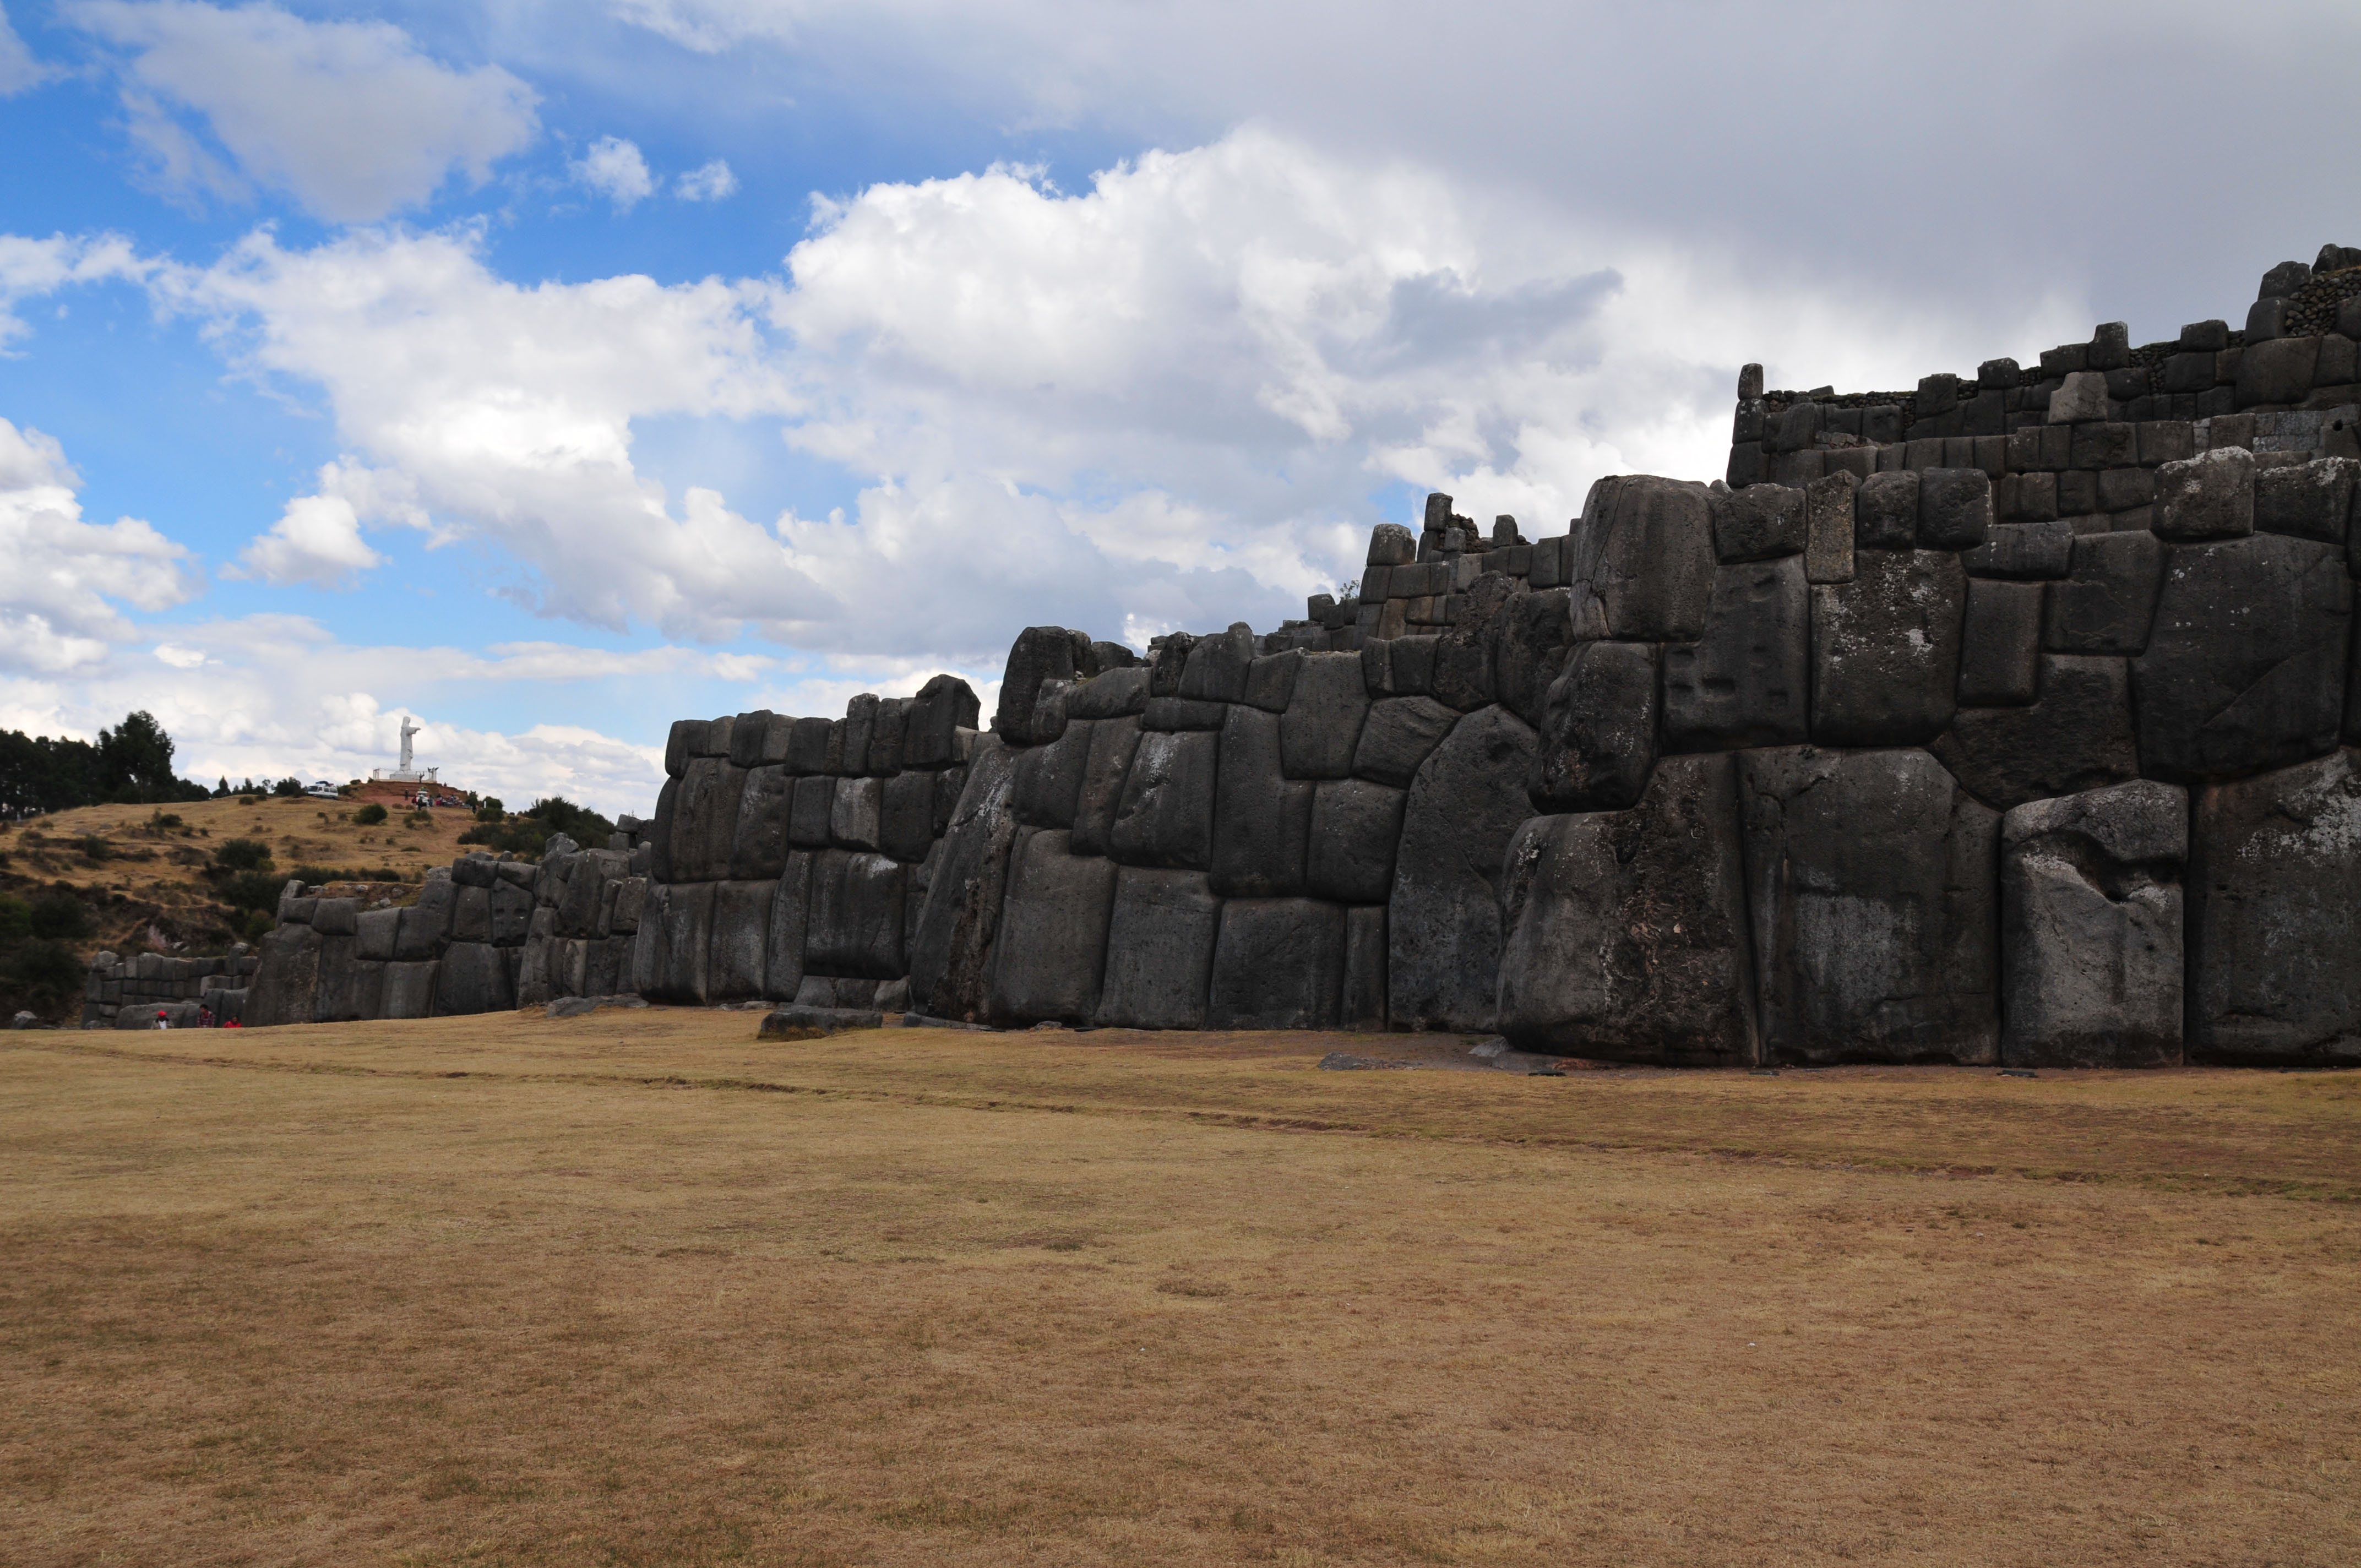
landscape, rock, wall, nikon, fortification, terrain, peru, ruins, d300, archaeological site, ancient history